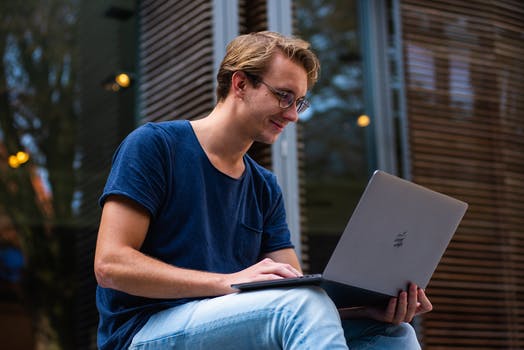
Label: No Watermark